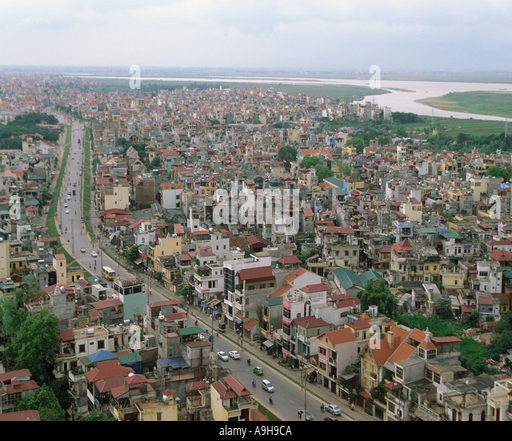
aerial view of suburbs and the meandering vietnam